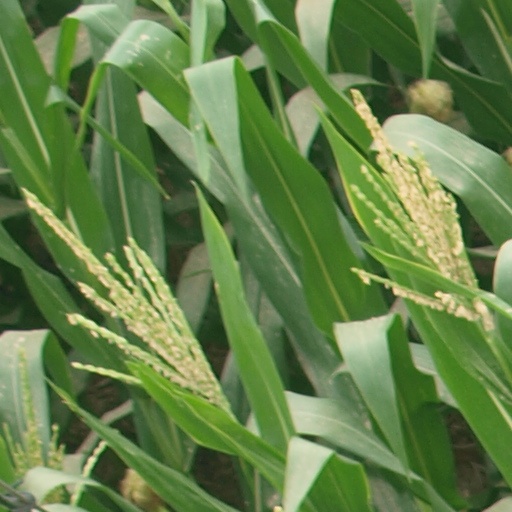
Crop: maize; corn